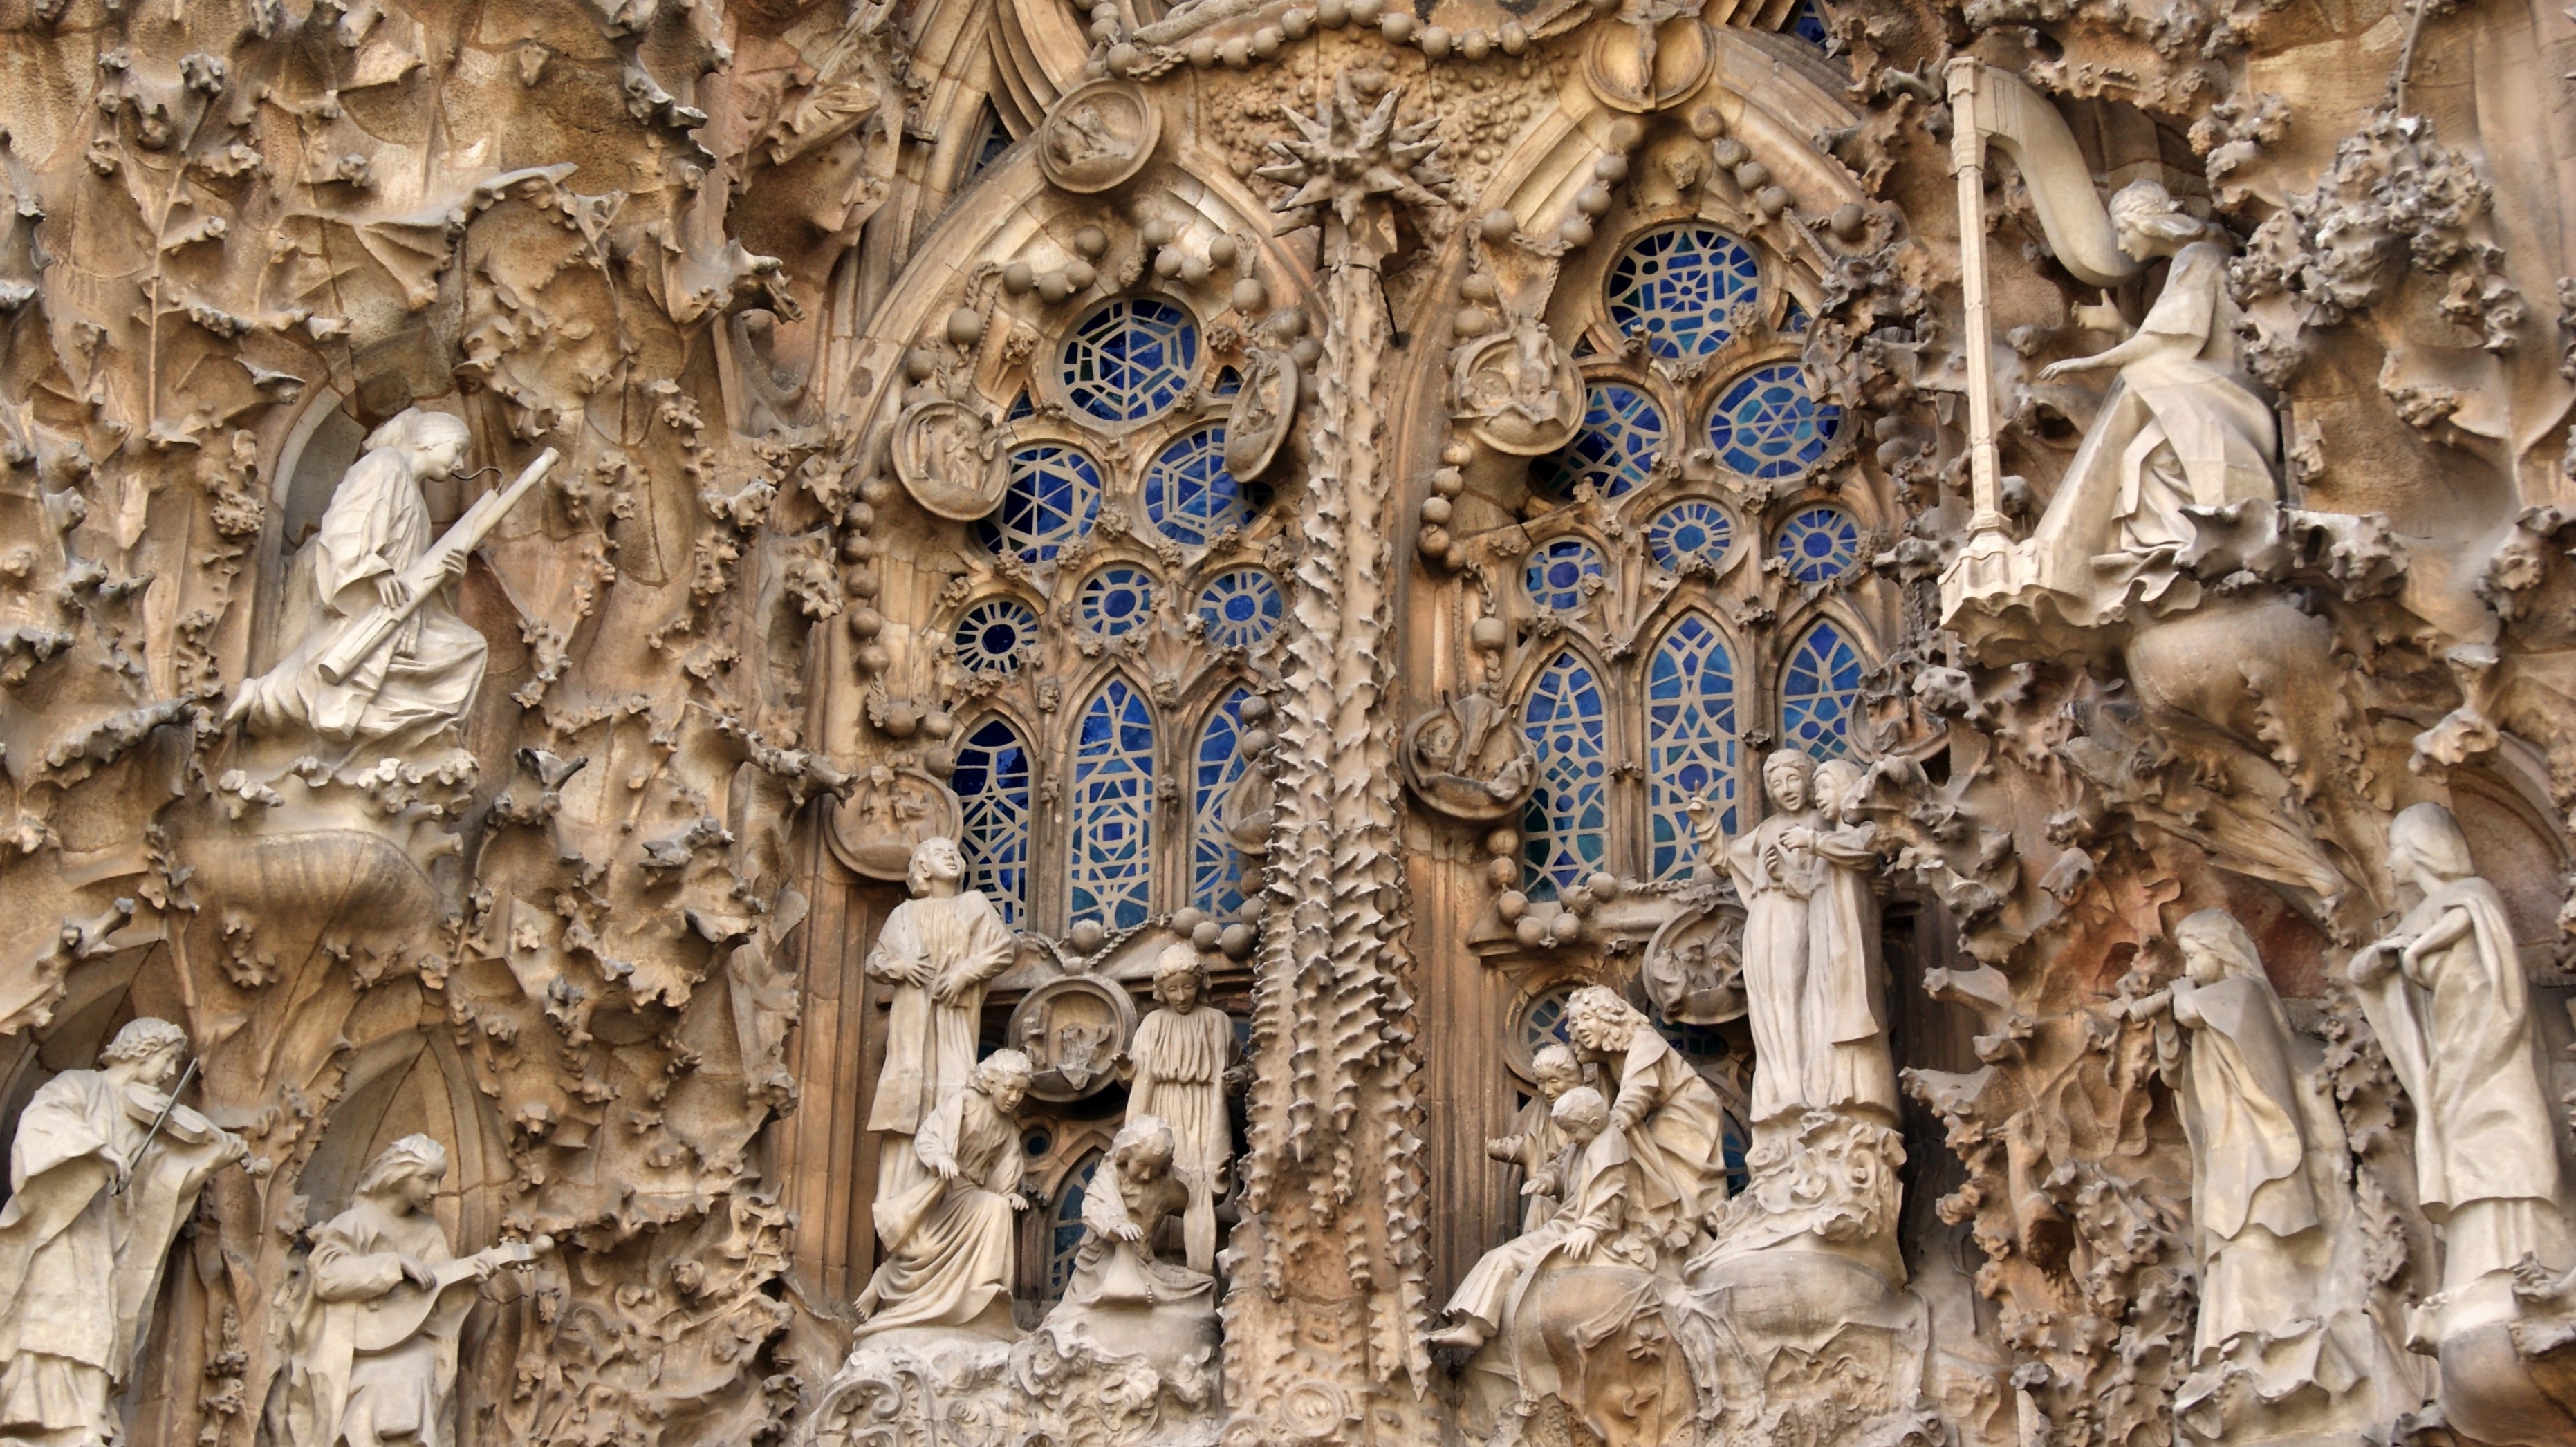
architecture, structure, wood, formation, column, religion, church, cathedral, barcelona, place of worship, sculpture, art, spain, temple, carving, relief, sagrada familia, stone carving, ancient history